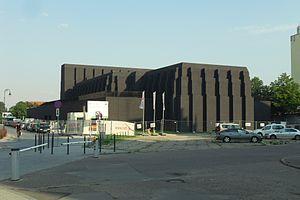
Gdańsk, est la 6ᵉ ville de Pologne par sa population. Située sur la mer Baltique, c'est la plus grande ville portuaire polonaise. Ayant été le chef-lieu de la voïvodie de Gdańsk entre 1975 et 1998, la ville est, depuis 1998, le chef-lieu de la voïvodie de Poméranie, avec le rang de powiat-ville.